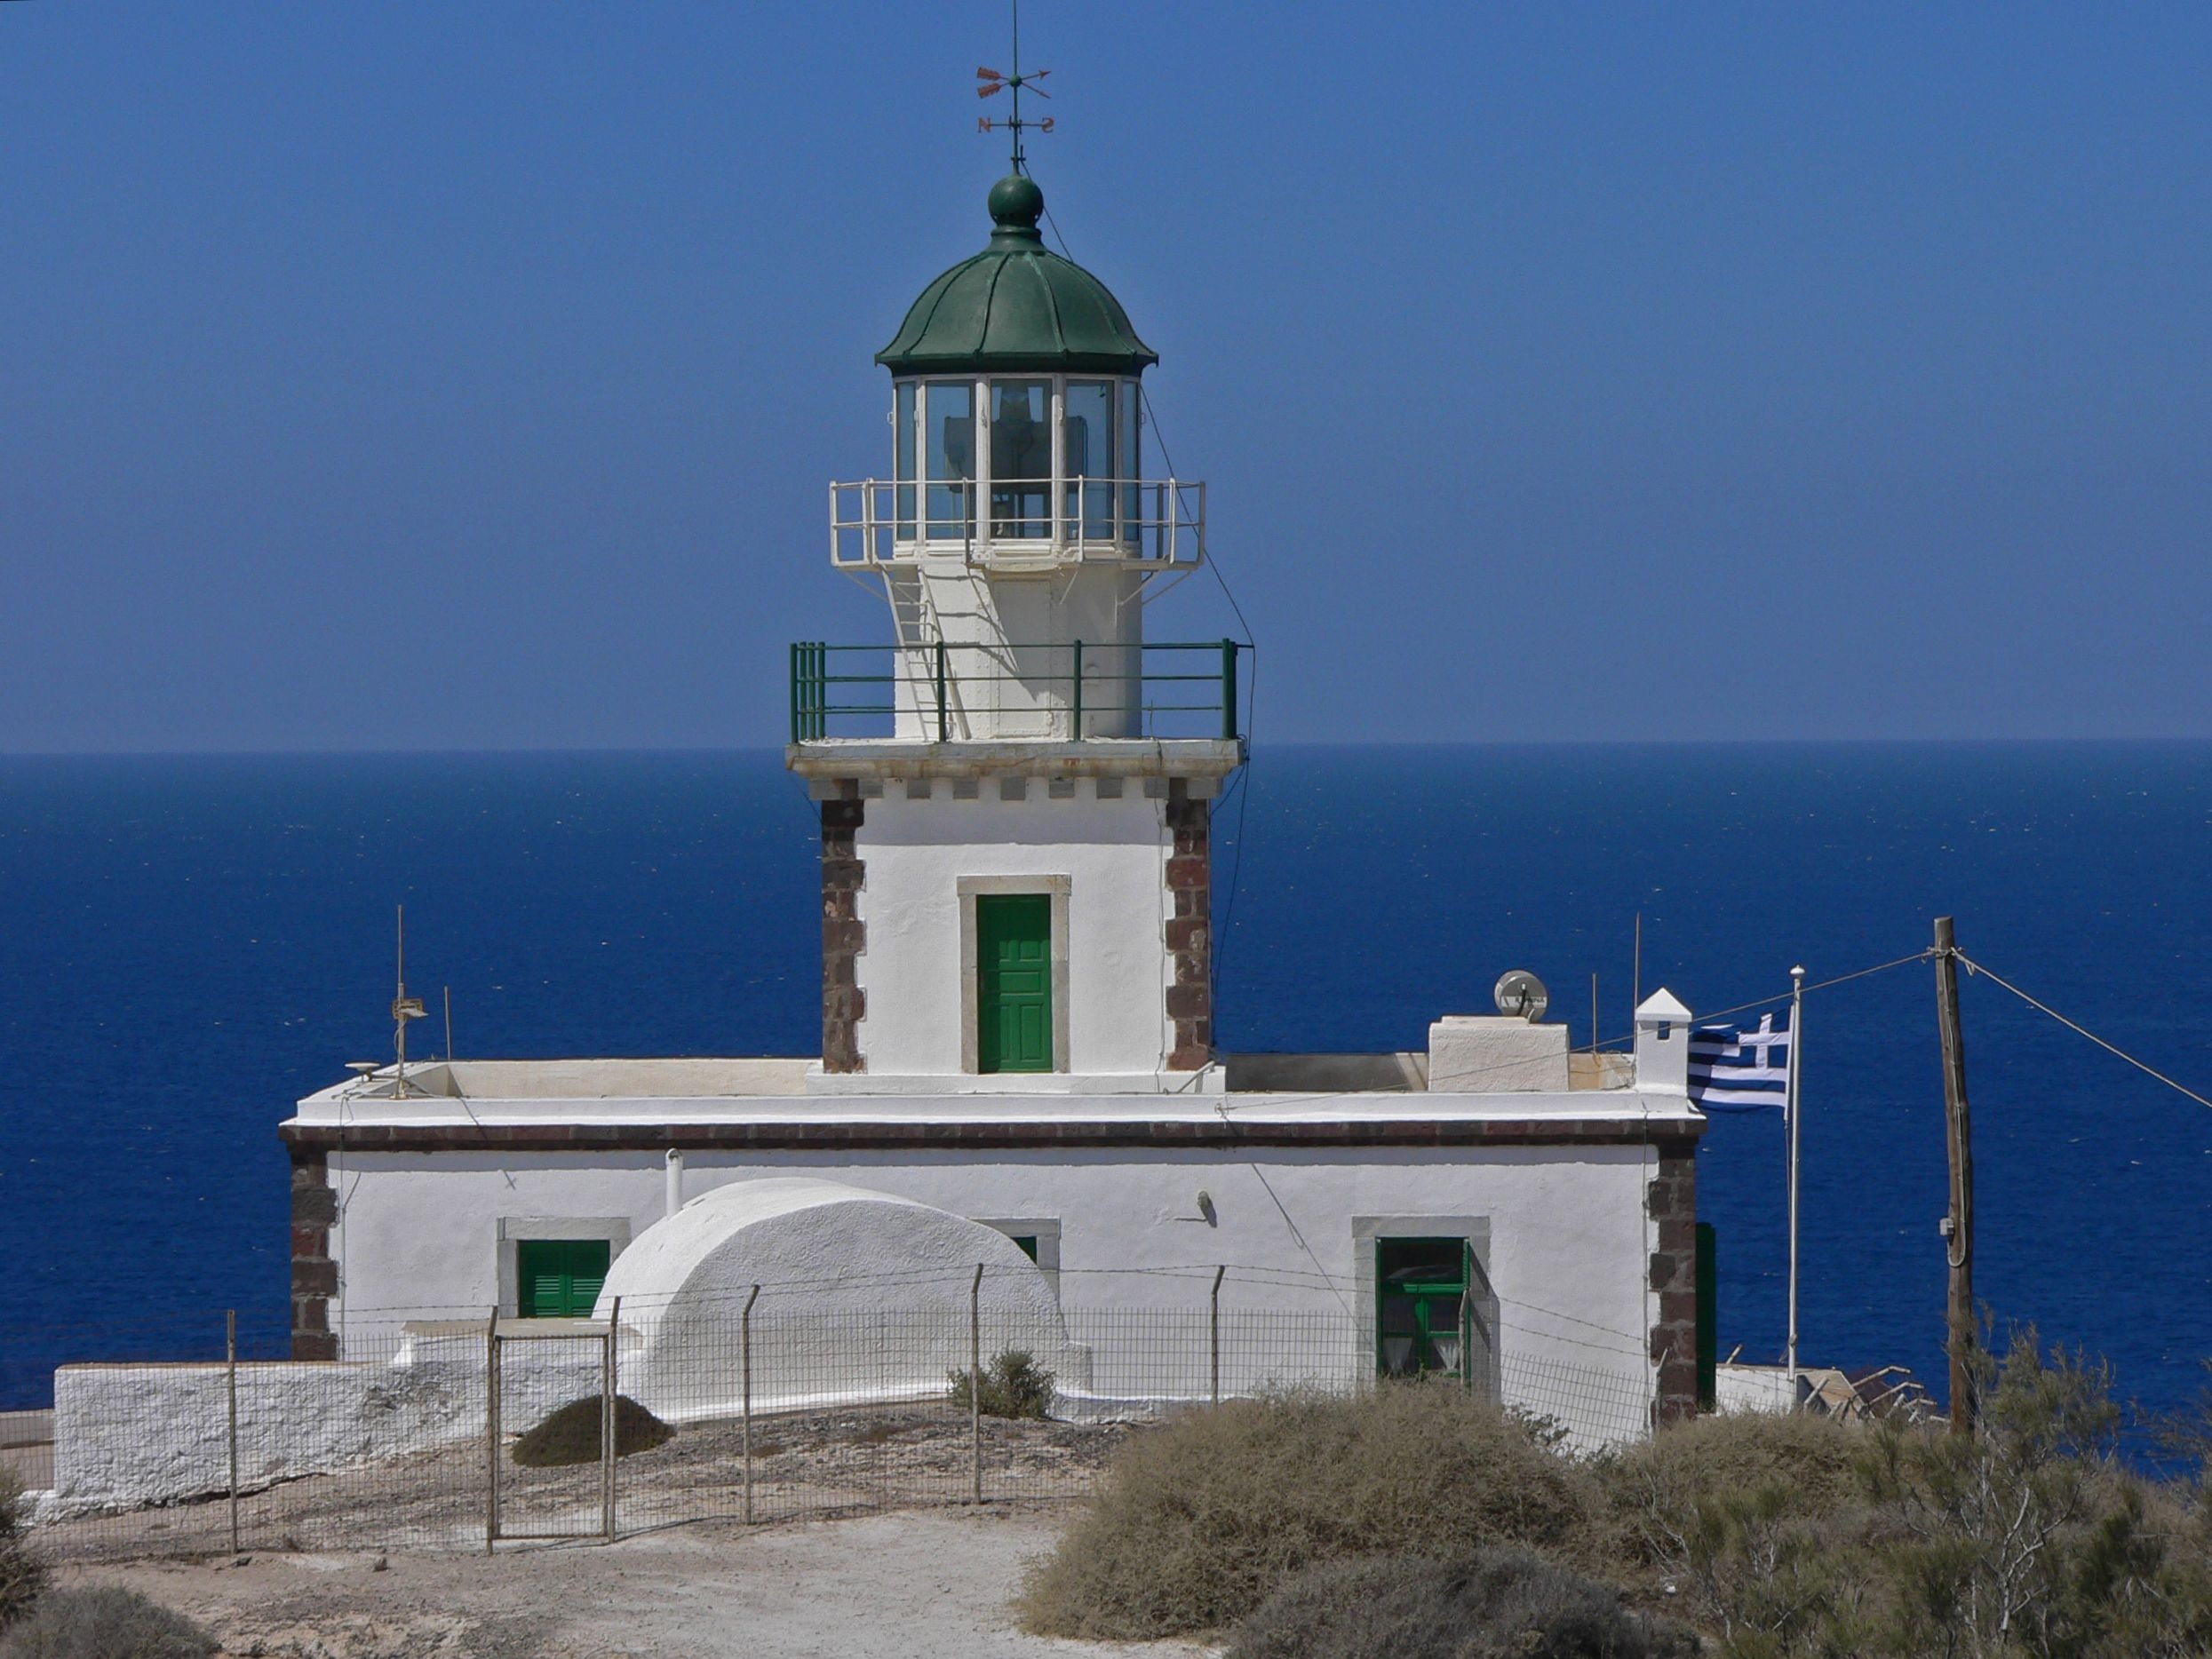
landscape, sea, coast, lighthouse, tower, landmark, bell tower, santorini, steeple, control tower